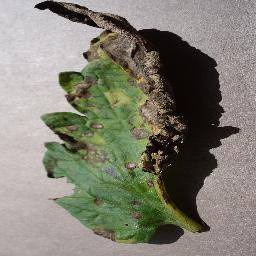
Label: Tomato___Early_blight